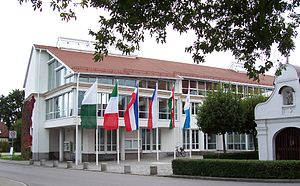
Stadtbergen / Bydele
Rådhuset i Stadtbergen
Stadtbergen er en by i Landkreis Augsburg i Regierungsbezirk Schwaben i den tyske delstat Bayern med knap 15.000 indbyggere. Den grænser op til den vestlige side af byen Augsburg.